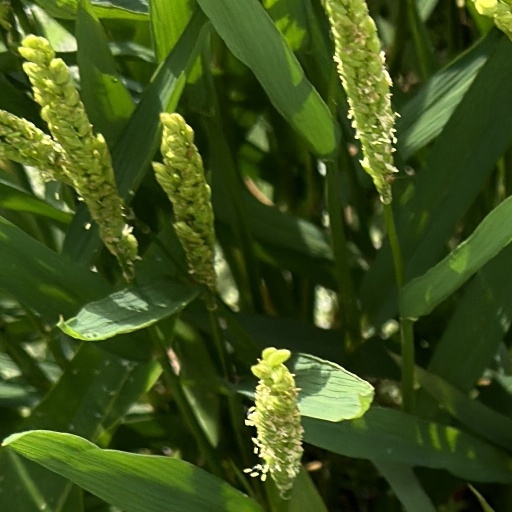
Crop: rice